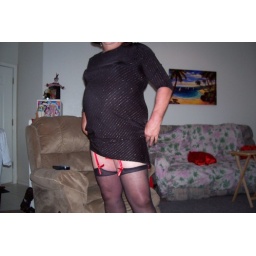
I love a black dress,I bet you like my red panties under my dress